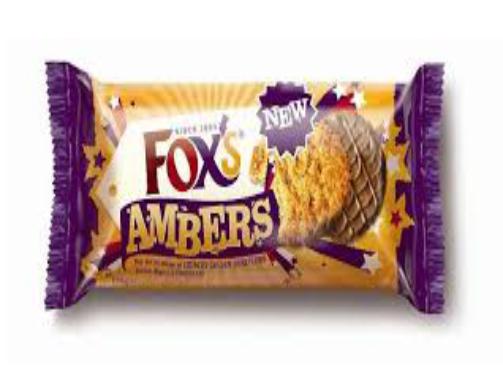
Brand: Fox's Biscuits
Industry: Food